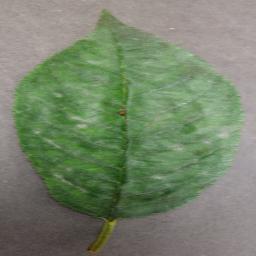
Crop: cherry
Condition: (including_sour)_powdery_mildew